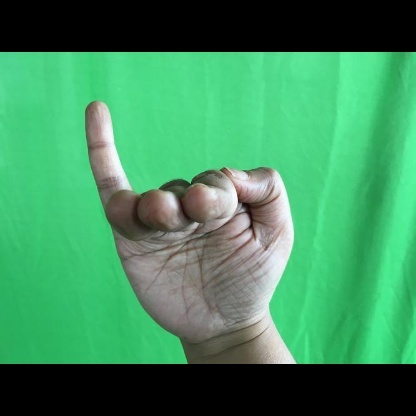
Mudra: Hamsapaksha